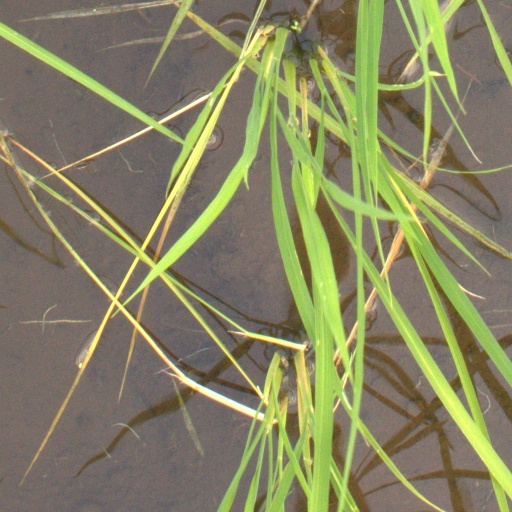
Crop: rice